Pill Hill, Chicago

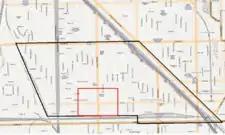
Pill Hill (red) within the Calumet Heights community area

Pill Hill is a neighborhood in the Calumet Heights community area on the South Side of Chicago, Illinois, United States.